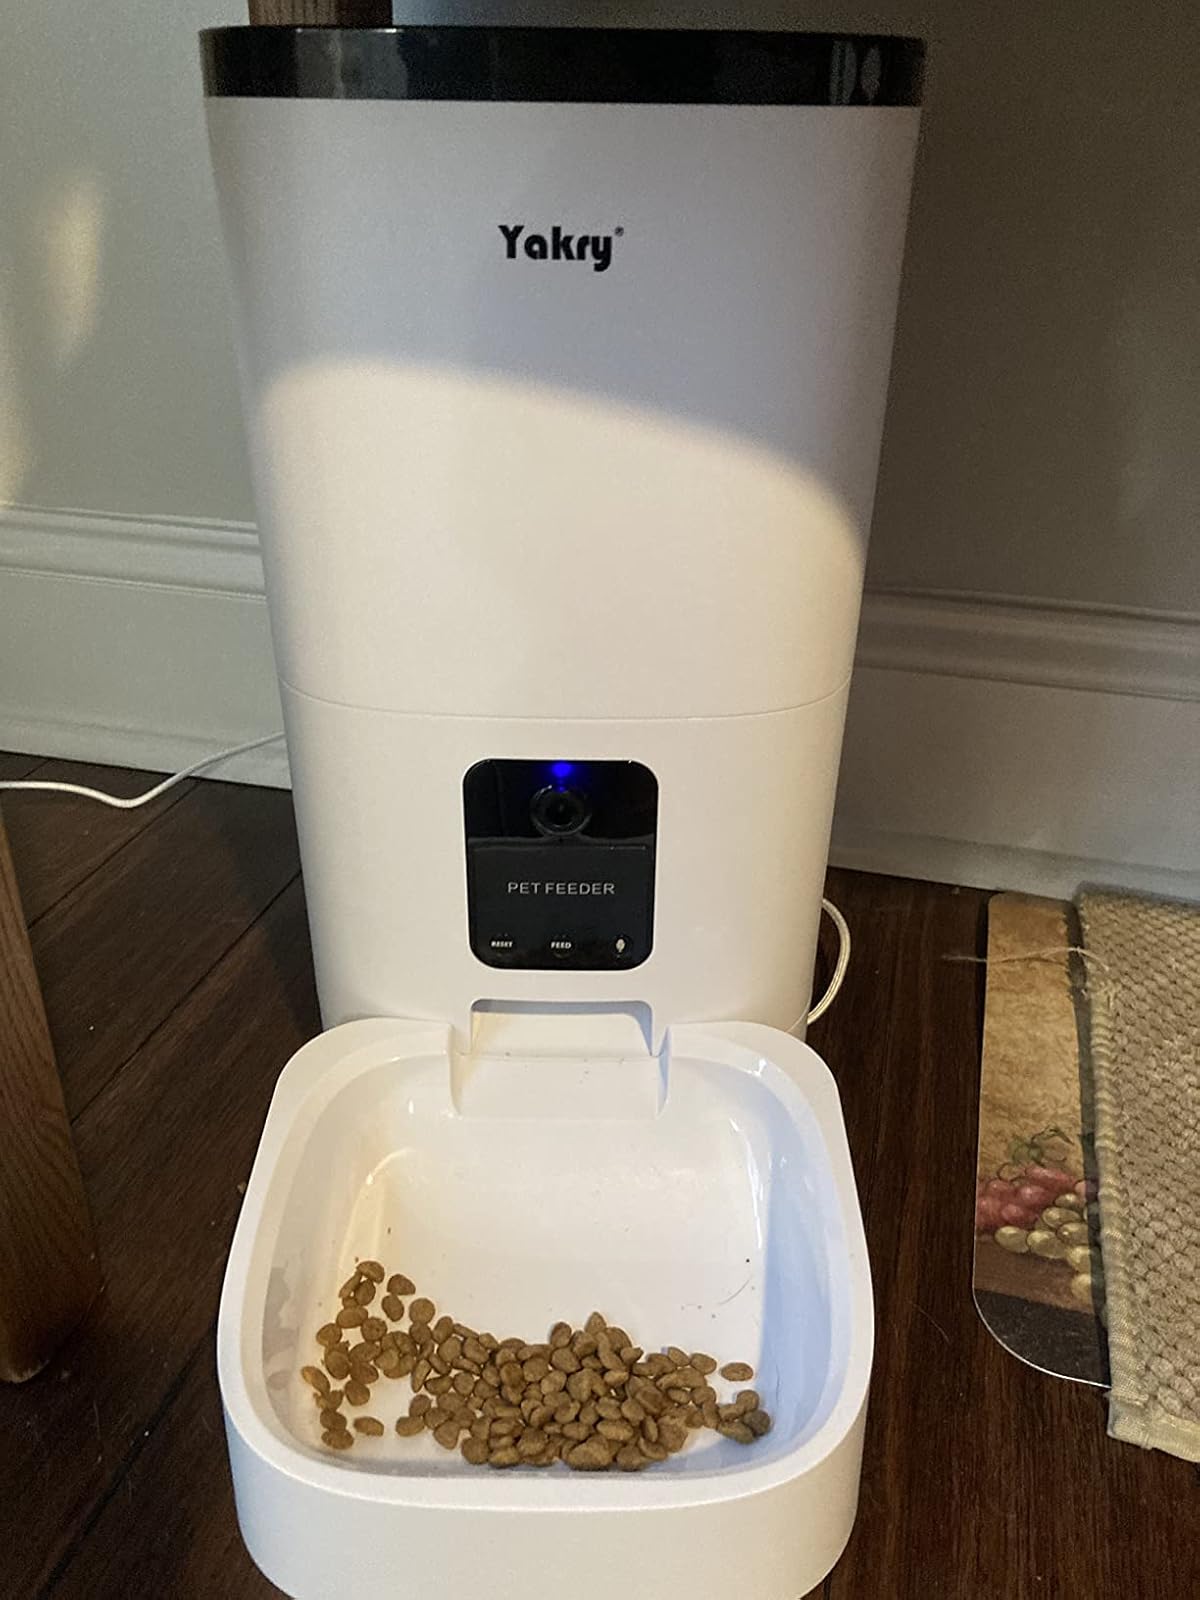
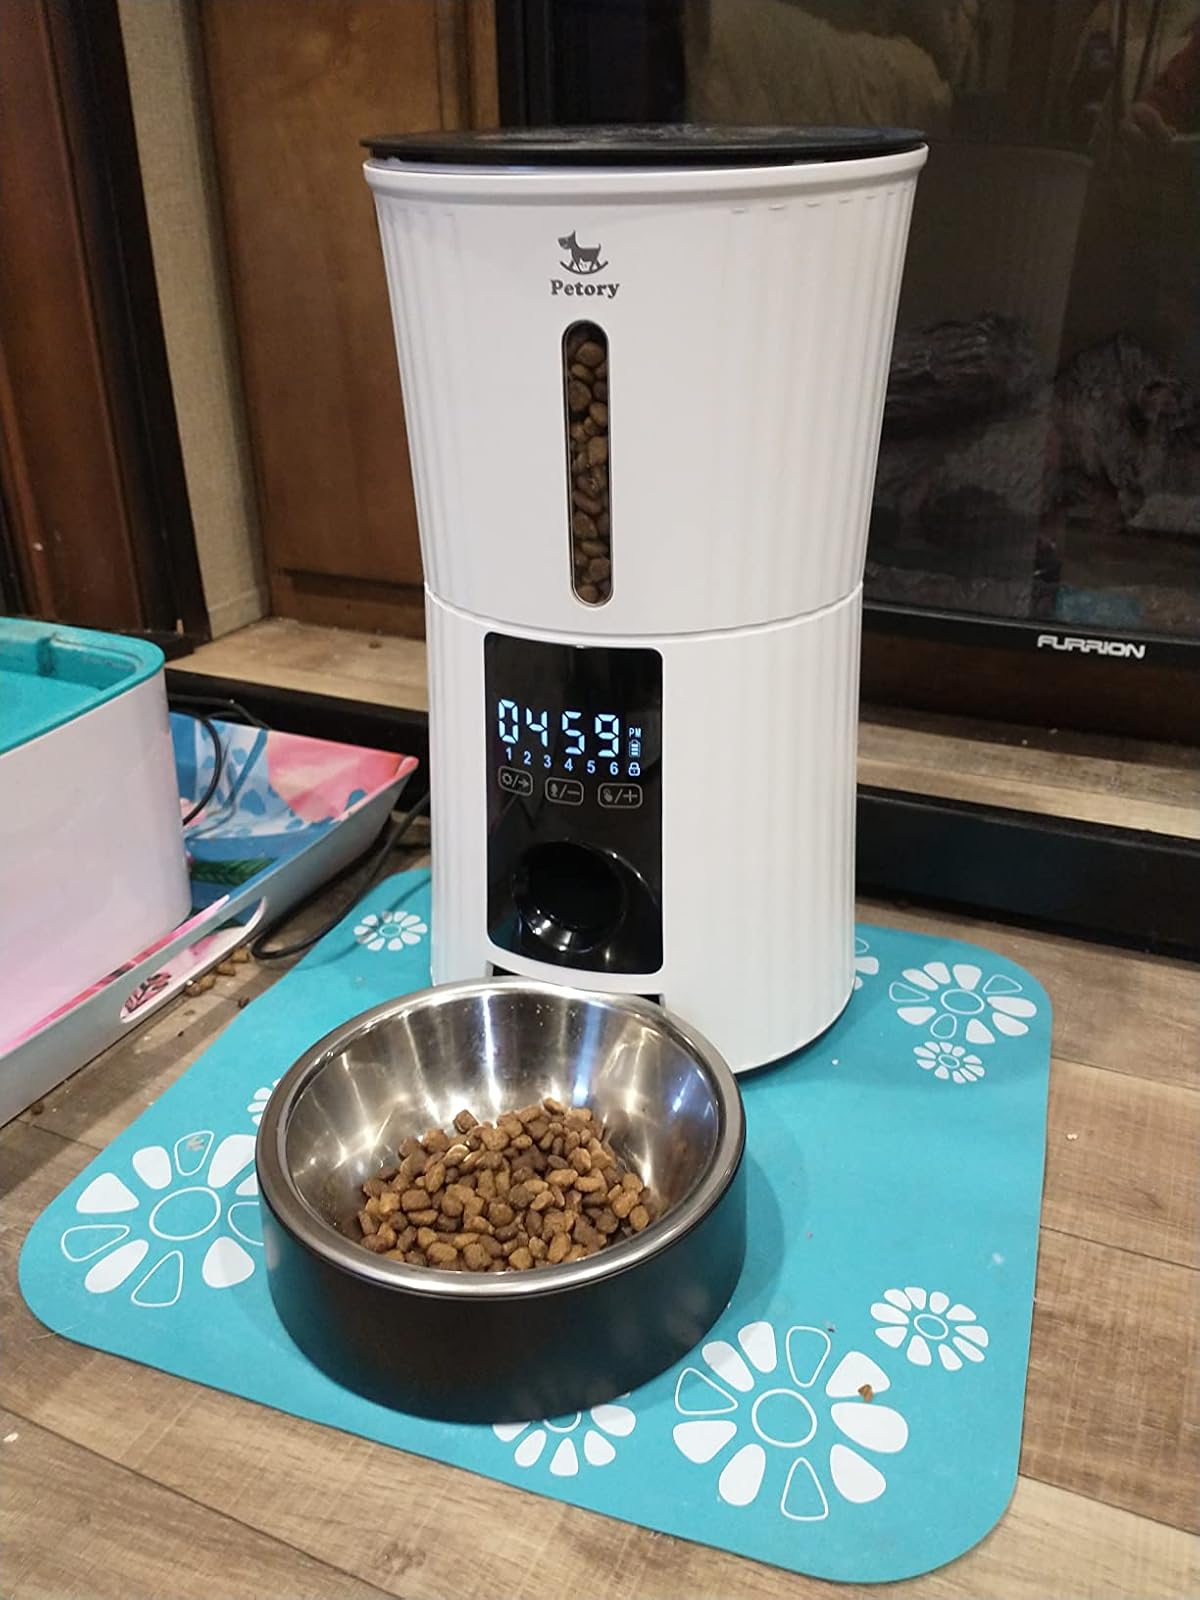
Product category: items_feeder
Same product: no